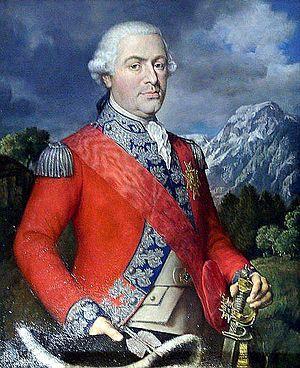
Karl Josef Anton Léodegard von Bachmann, né le 3 décembre 1734 à Näfels et mort guillotiné le 3 septembre 1792 à Paris, est une personnalité militaire suisse. Il est en particulier l'officier commandant le régiment des Gardes suisses le 10 août 1792 aux Tuileries.